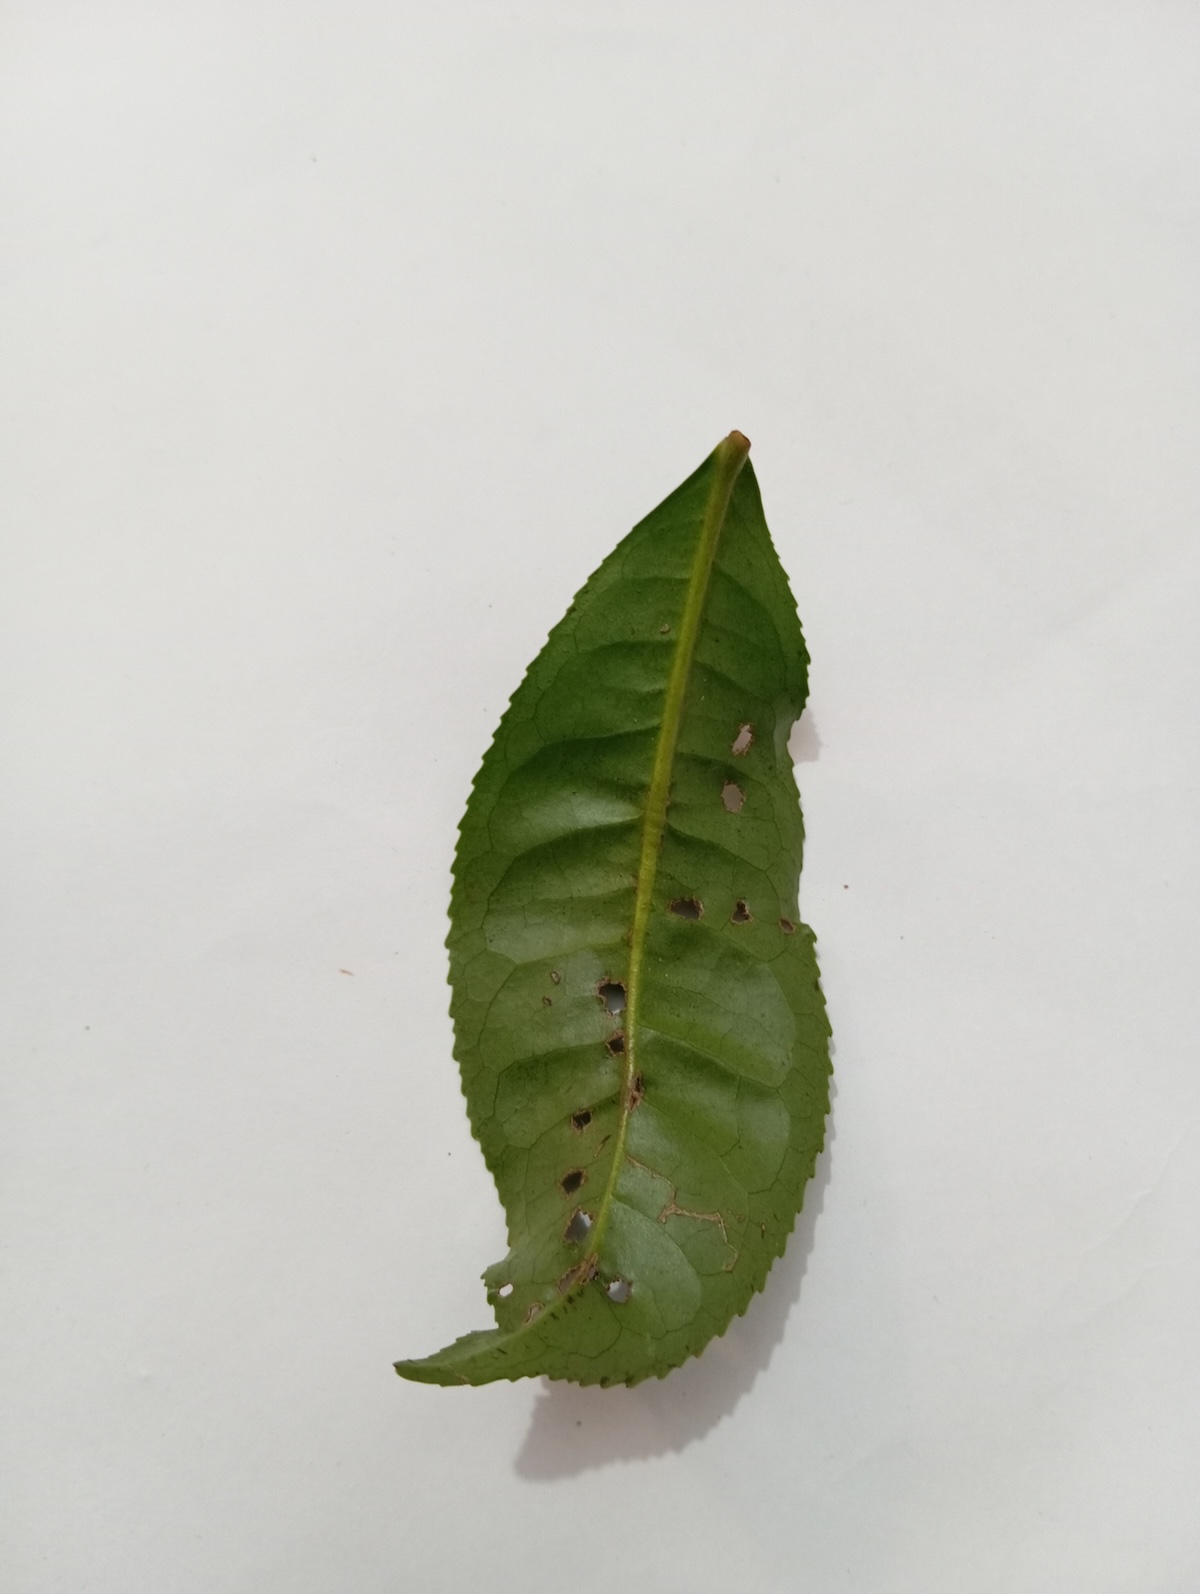
Label: Green mirid bug